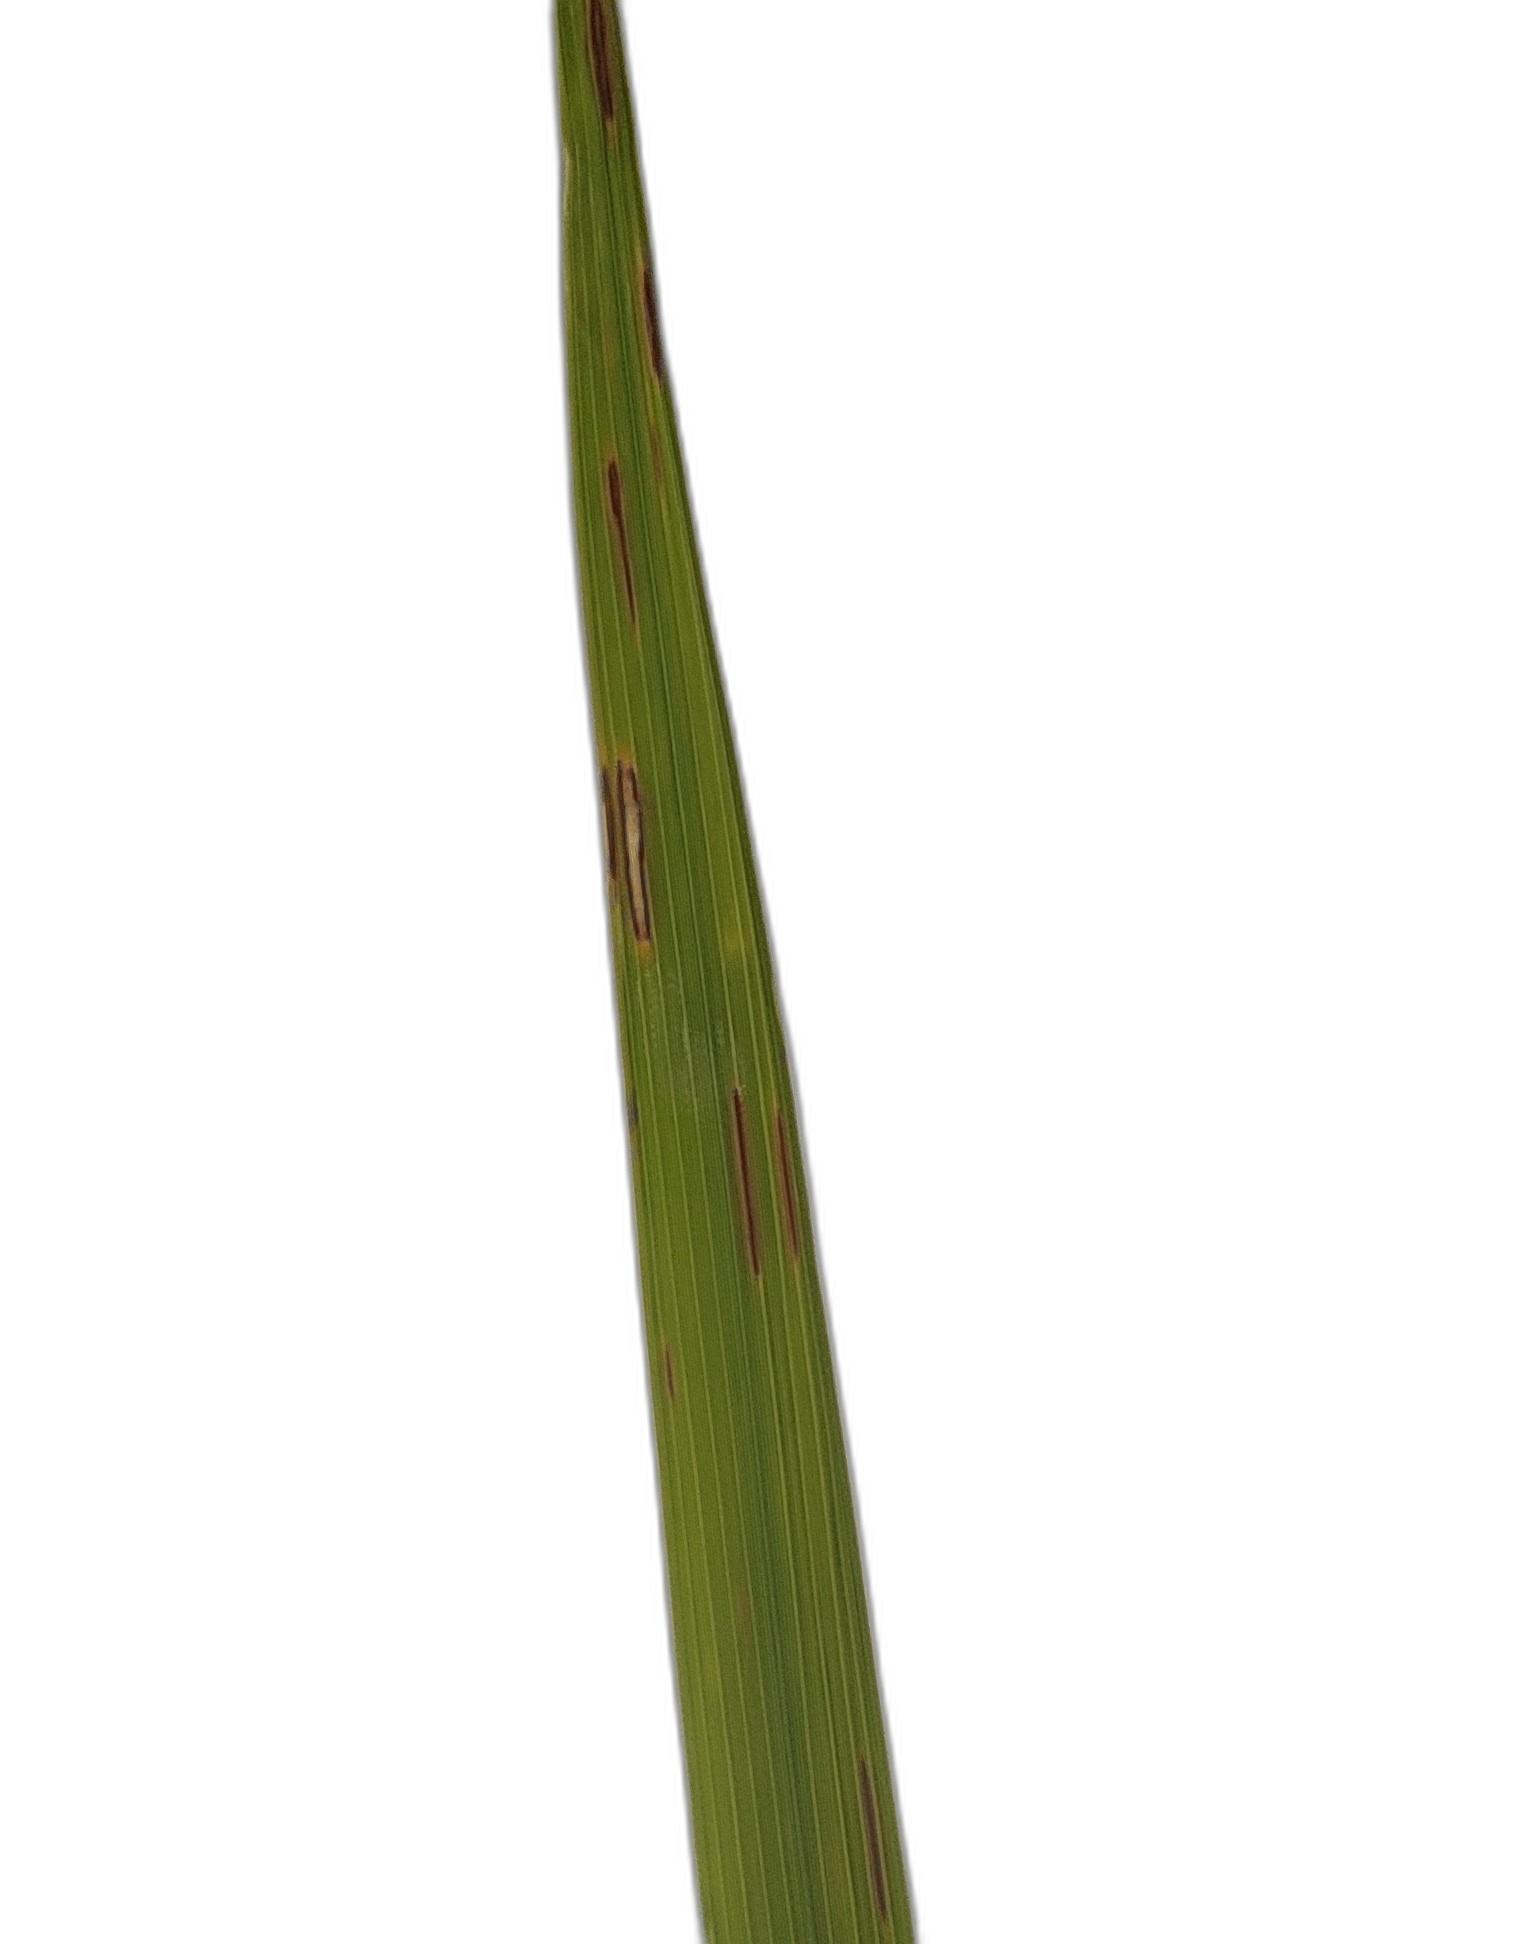
Label: Rice Blast